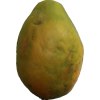
Label: papaya